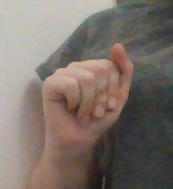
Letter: saad